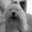
Label: dog